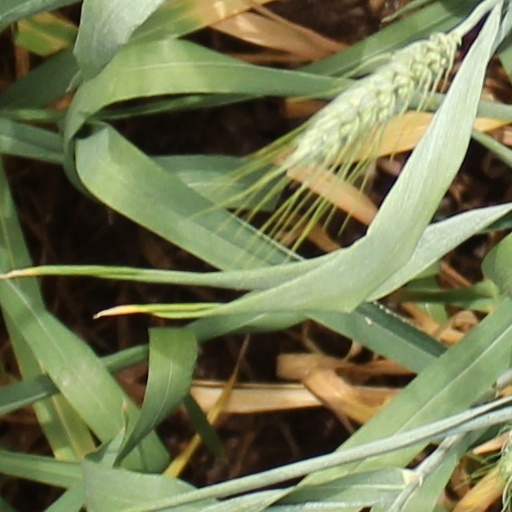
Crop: wheat